Principle

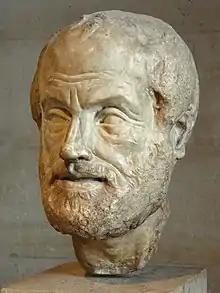
Portrait bust of Aristotle; an Imperial Roman copy of a lost bronze sculpture made by Lysippos

According to Aristotle, "It is impossible for the same thing to belong and not to belong at the same time to the same thing and in the same respect." For example, it is not possible that in exactly the same moment and place, it rains and does not rain.